Leo Passage

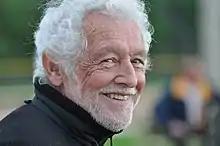
Leo Passage in 2010

Leonardus Johannes Hubertus "Leo" Passage ([pɒ.'sɒʒ]; March 21, 1936 – May 11, 2011) was a Dutch-born American hairstylist, educator, innovator and philanthropist. He was the founder and CEO of Pivot Point International, a global hair and beauty education company he established in Chicago, Illinois in 1962.